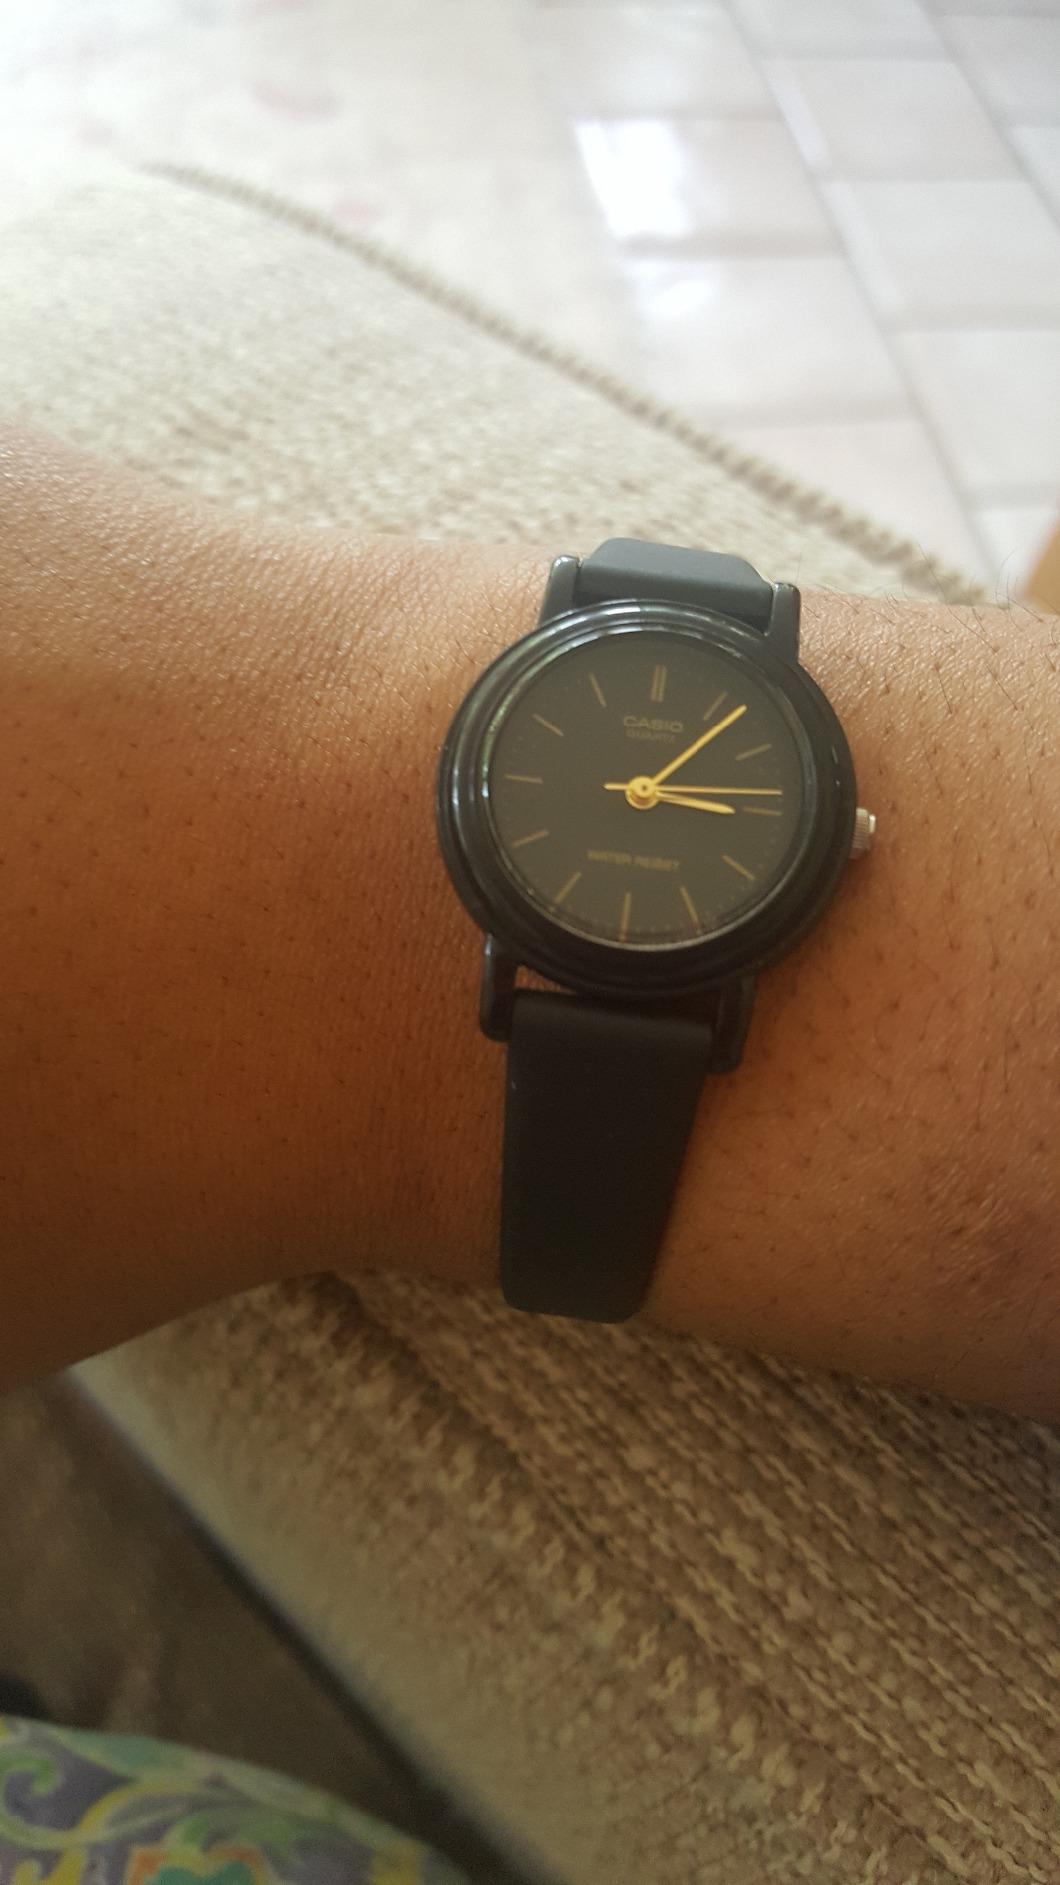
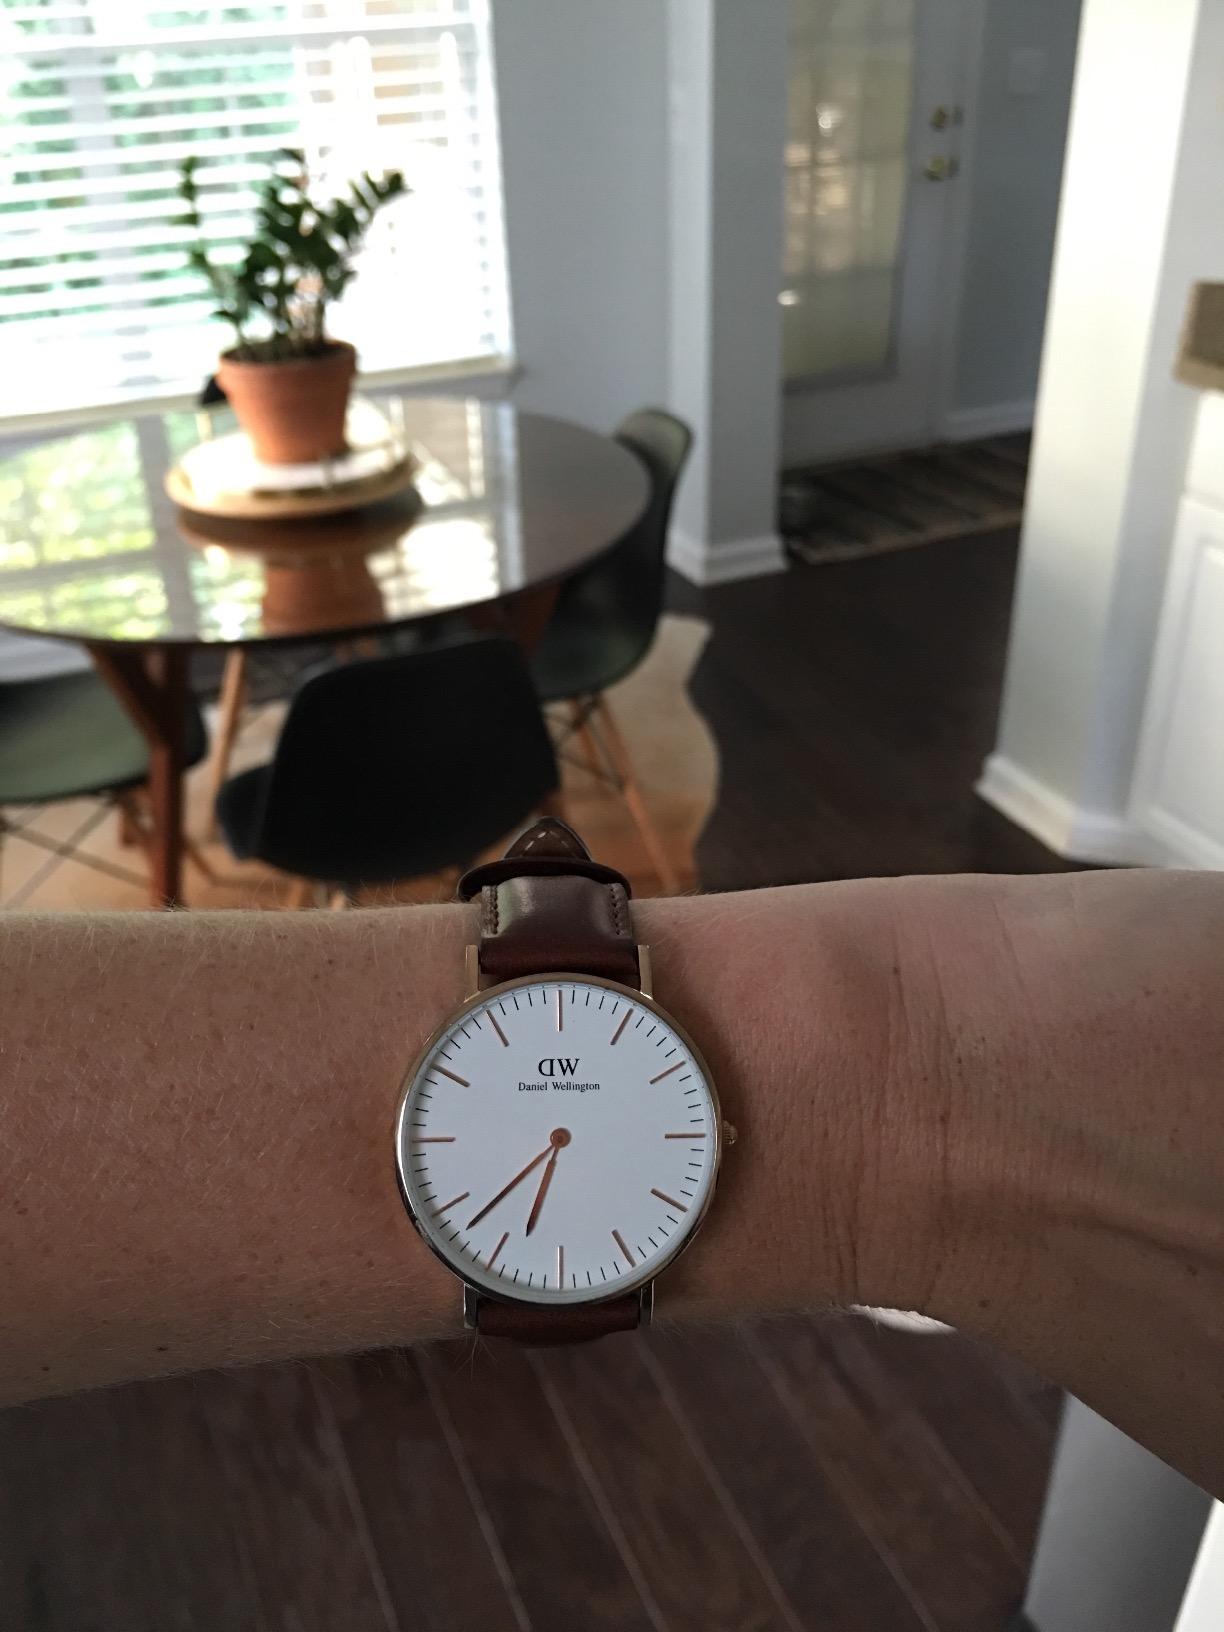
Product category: accessories_watch
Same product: no